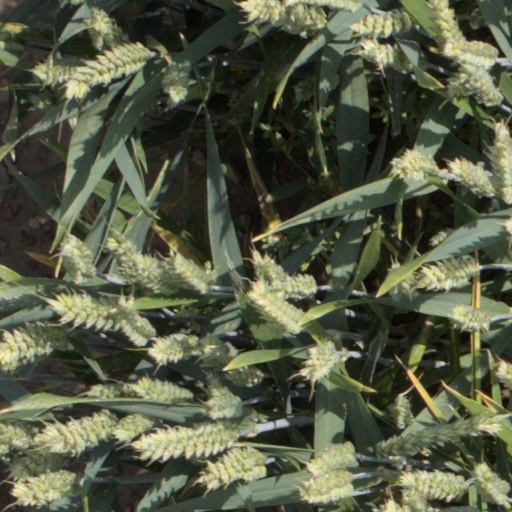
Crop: wheat